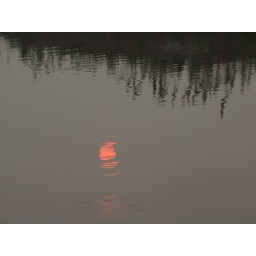
This is in front of our house in the country side , it's the reflection of the sun in the water just before it sets